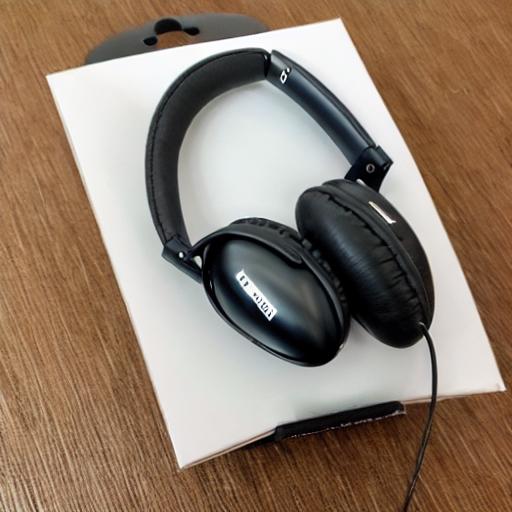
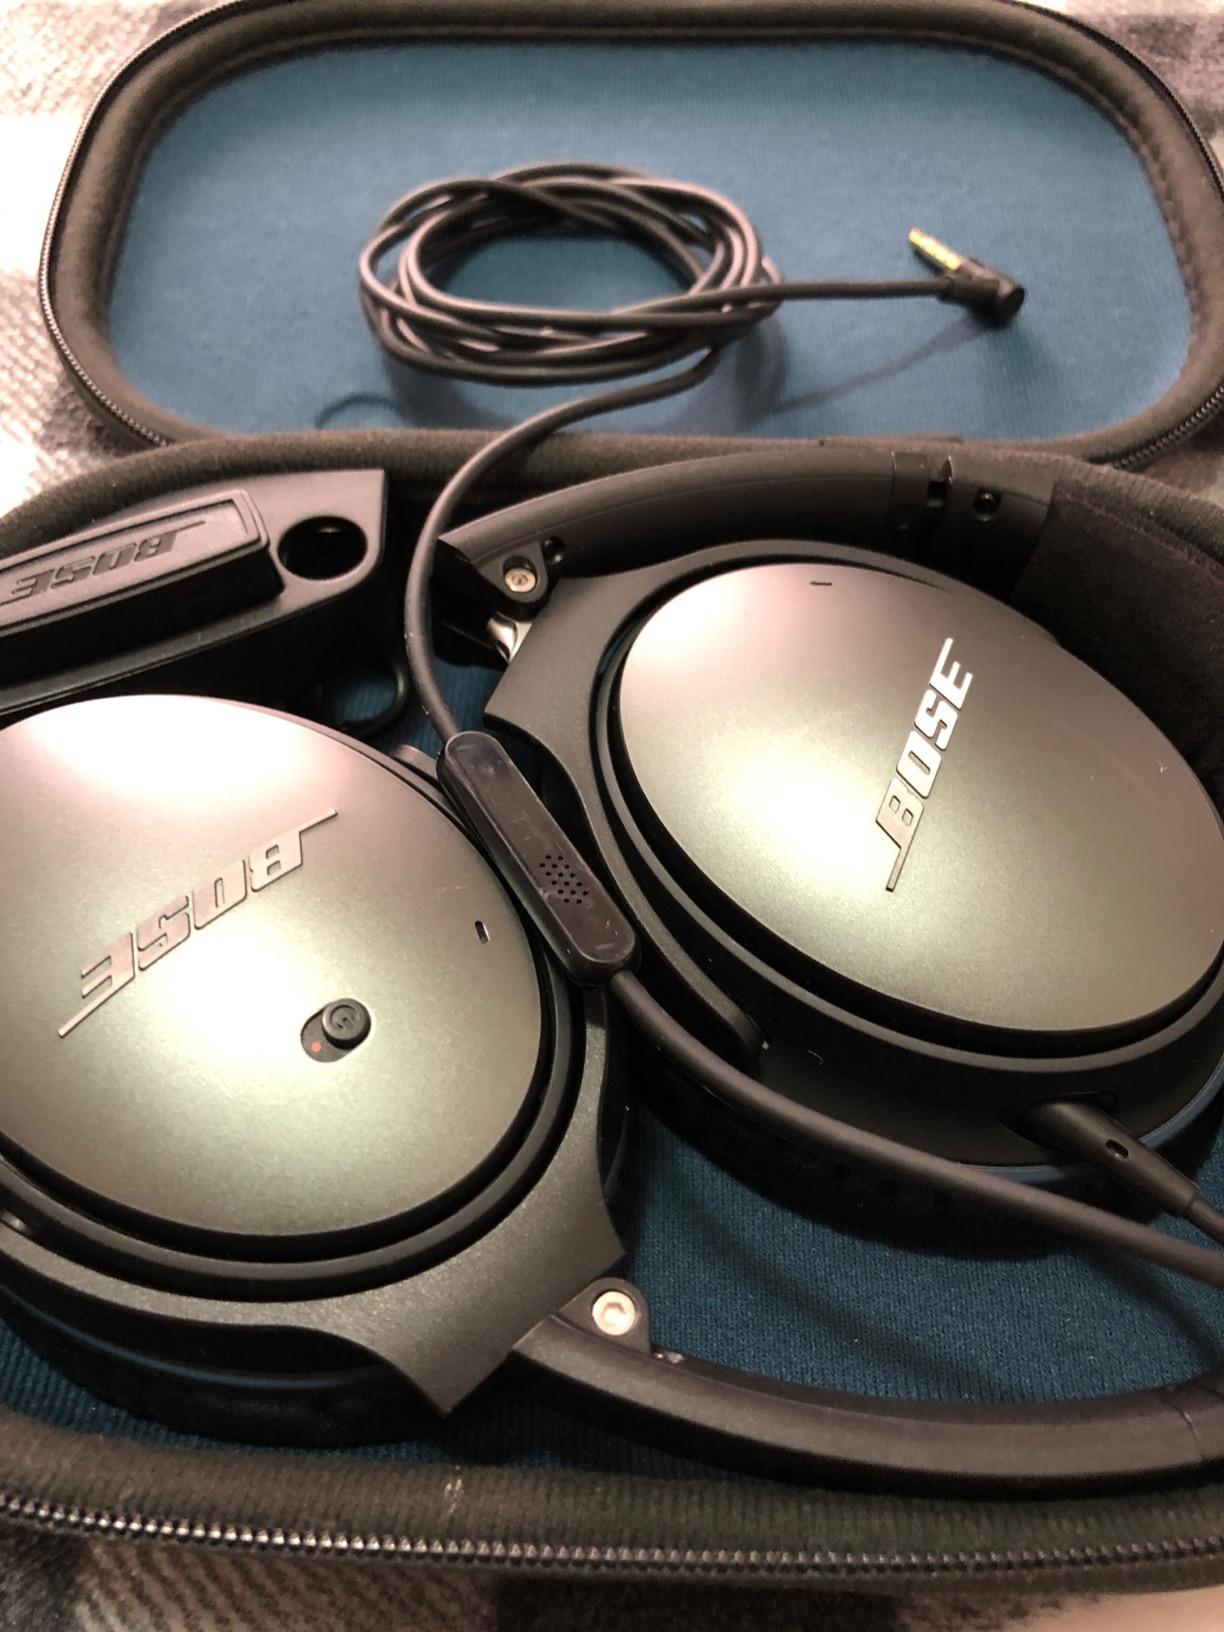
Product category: headphones
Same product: no